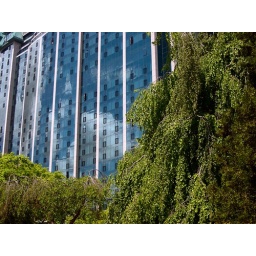
Blue glass walls of a hotel in Niagara Falls.